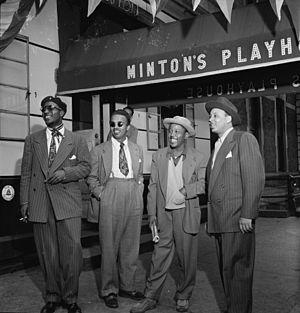
Le Minton’s Playhouse est un club de jazz situé au rez-de-chaussée de l'Hotel Cecil au 210 West 118th Street dans le quartier de Harlem. Il fut ouvert en 1938 par le saxophoniste ténor Henry Minton. C'est ici que s'est développé le jazz moderne, connu aussi sous le nom de bebop, grâce aux jam sessions de Thelonious Monk, Kenny Clarke, Charlie Christian, Charlie Parker et Dizzy Gillespie, dans les années 1940. Le club entra dans une phase de déclin à la fin des années 1960 avant de fermer en 1974.
Thelonious Monk est un pianiste et compositeur de jazz américain célèbre pour son style d'improvisation, ainsi que pour avoir écrit de nombreux standards de jazz.
Teddy Hill, né à Birmingham en Alabama le 7 décembre 1909 et mort le 19 mai 1978, est saxophoniste et chef d'orchestre américain.